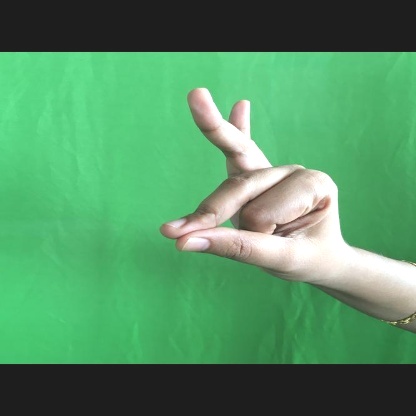
Mudra: Bramaram